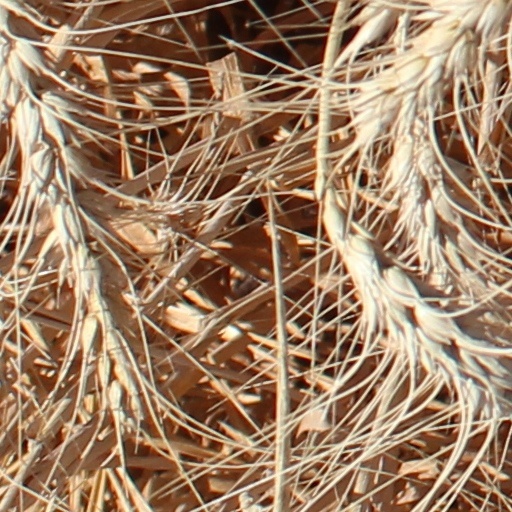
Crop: wheat